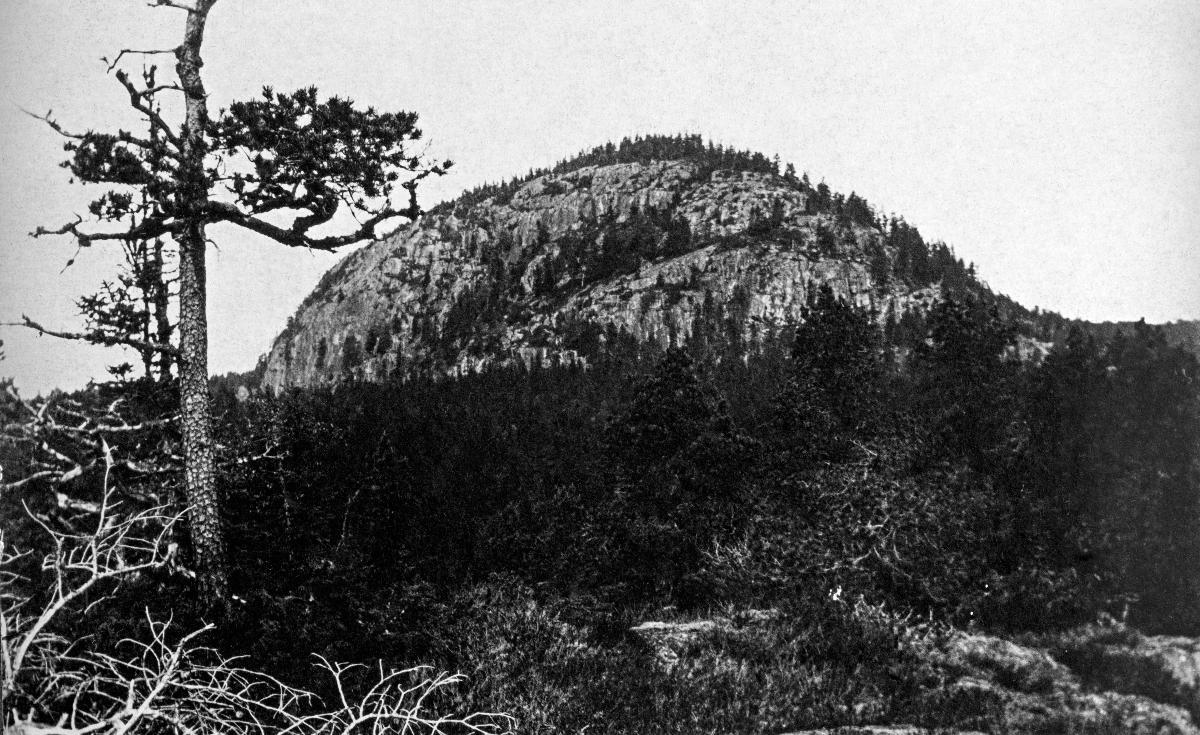
Suursaari
Hogland
sisällön kuvaus: Haukkavuori, Suursaari 1917. content description: Haukkavuori, Hogland 1917.
Vuosi: 1917
Paikka: Suomi; , Suursaari
Aiheet: maisema; luonto; vuoret; landscape; nature; mountains; landscapes; hills; forest; landskap (fysiska helheter); naturen; berg